New Zealand grebe

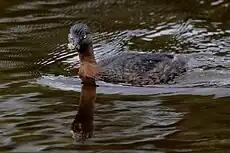
Adult grebe with insect

Their diet consists mostly of aquatic insects and their larvae, as well as small molluscs such as freshwater snails. Bigger prey such as fish and freshwater crayfish are sometimes eaten too. Thus, their bill, being short and pointed, is adapted to their mainly invertebrate diet. They catch their prey during dives and feeding underwater or pick it from the water surface.